Maizhokunggar County

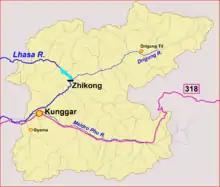
Sketch map showing rivers

Many of the people depend on agriculture, including farming and herding. Development efforts include increased farm animal husbandry, feedstock production, greenhouses for vegetables, and breeding programs.